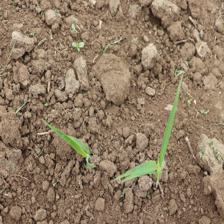
Label: Sorghum